Ivan Ozhogin

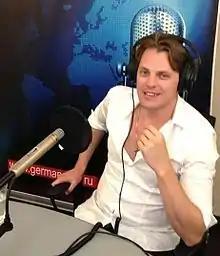
Ivan Ozhogin at the interview

Ivan Gennadievich Ozhogin (Russian Иван Геннадьевич Ожогин, born September 1, 1978, in Ulyanovsk), is a Russian actor and singer best known for his work in musical theater. In 2013 he received "The Golden Mask", Russia's highest theater award, for the role of Count von Krolock in the Russian production of the musical Dance of the Vampires.